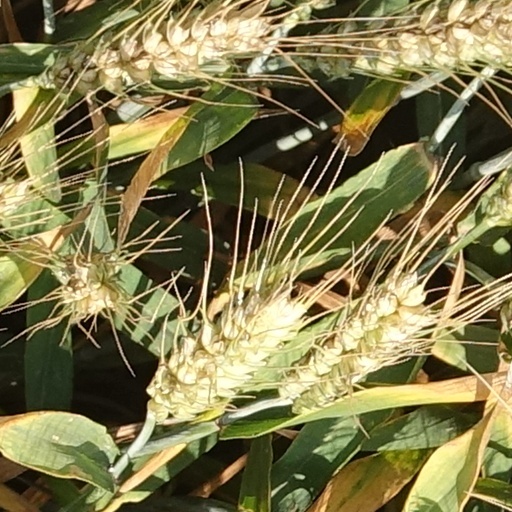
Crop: wheat